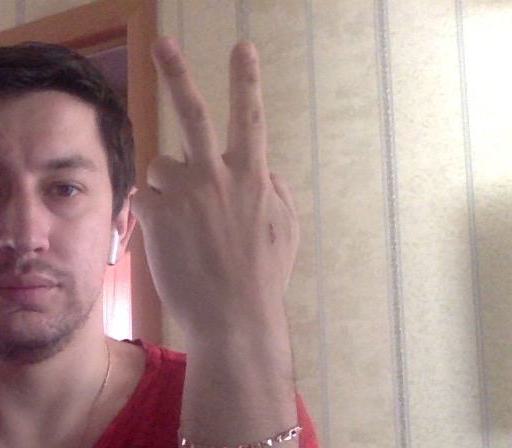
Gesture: peace_inverted